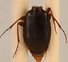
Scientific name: Synuchus impunctatus
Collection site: Bartlett Experimental Forest NEON (BART), plot BART_081